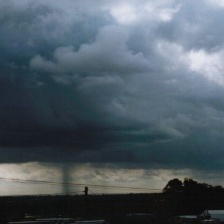
Cloud type: Stratocumulus